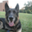
Label: dog